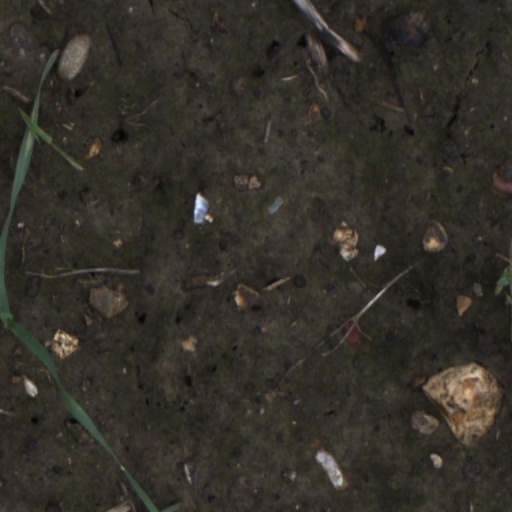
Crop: wheat